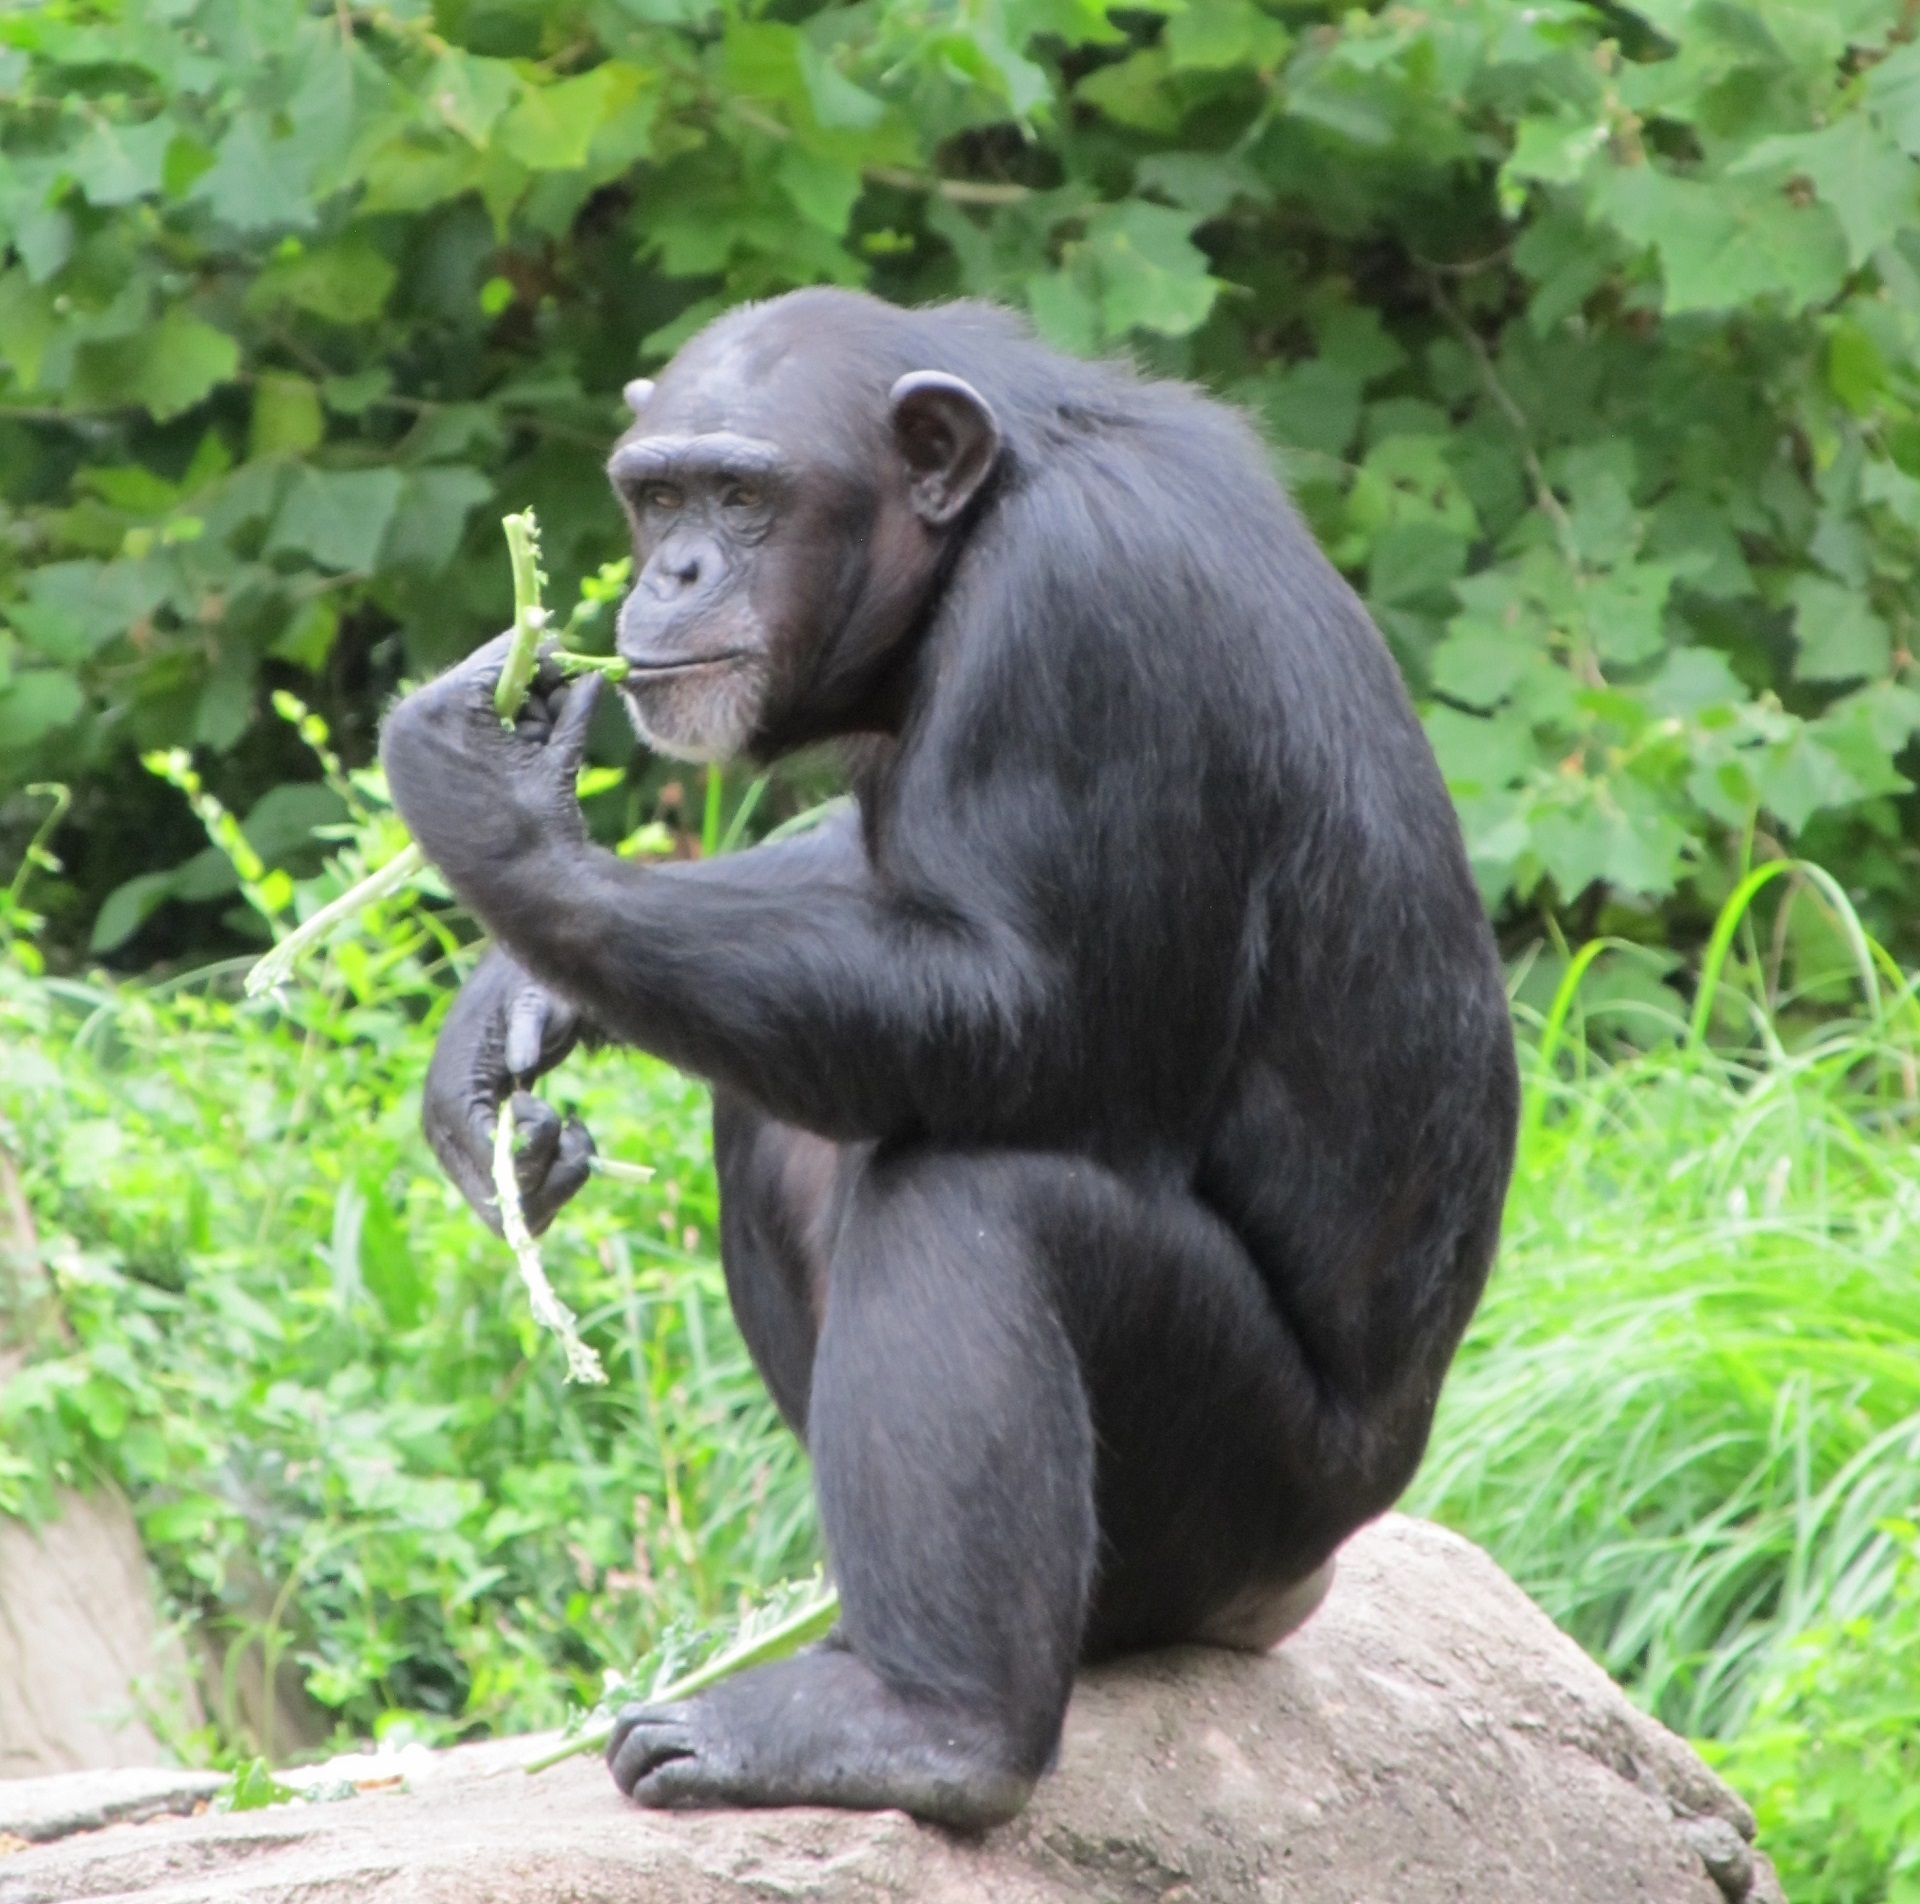
nature, animal, cute, looking, wildlife, zoo, portrait, jungle, sitting, mammal, monkey, fauna, primate, chimpanzee, chimp, eating, furry, hairy, vertebrate, captive, western gorilla, great ape, common chimpanzee